Persepolis

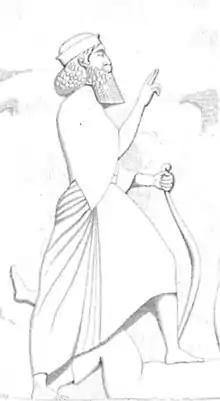
Darius the Great, by Eugène Flandin (1840)

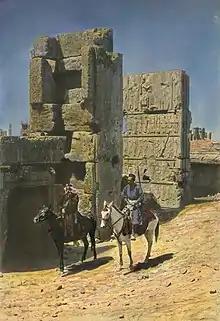

Darius I's construction of Persepolis was carried out parallel to that of the Palace of Susa. According to Gene R. Garthwaite, the Susa Palace served as Darius' model for Persepolis. Darius I ordered the construction of the Apadana and the Council Hall ( or the "Triple Gate"), as well as the main imperial Treasury and its surroundings. These were completed during the reign of his son, Xerxes I. Further construction of the buildings on the terrace continued until the downfall of the Achaemenid Empire. According to the Encyclopædia Britannica, the Greek historian Ctesias mentioned that Darius I's grave was in a cliff face that could be reached with an apparatus of ropes.